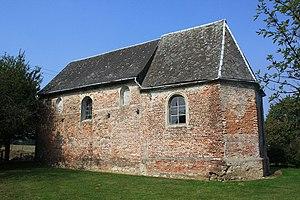
Petit-Goyer est un hameau de Goyer, une section de Gingelom dans la province belge du Limbourg.